Milwaukee Bucks

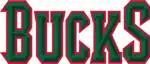
Milwaukee Bucks wordmark, 2006–2015.

The uniforms were changed again for the 2006–07 season. The new home uniform was white with hunter green stripes on the sides. Inside each green stripe is a thinner red stripe that splits into two stripes near the shoulders. The numbers are green with a red outline. Milwaukee had two road uniforms as part of this set. The primary one was hunter green and a similar design to the home uniform with white numbers with a silver highlight and red outline. Both uniforms jerseys said "BUCKS" across the chest in beveled block letters, the 'B' and 'S' slightly larger than the rest of the letters. A secondary road uniform was introduced in the 2008–09 season. Consisting of red jersey and shorts, it was made to resemble the 1968–73 uniforms. It says "Milwaukee" in white and silver writing, along with the numbers. The uniform set was tweaked for the 2014–15 season, with the addition of a gold tab commemorating their 1971 championship and the move of the NBA logo to the back. The 'Bucks' lettering was tweaked to make all the letters the same height.